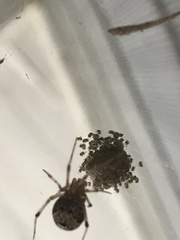
Species: Parasteatoda_tepidariorum